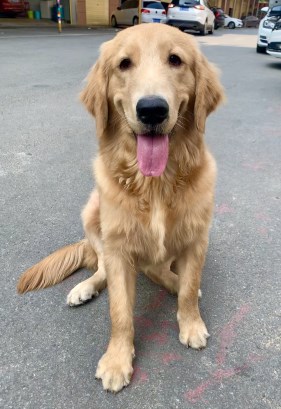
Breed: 5355-n000126-golden_retriever